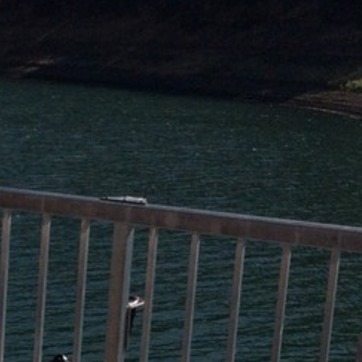
Material: water